Proud (Tamara Todevska song)

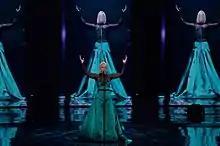
Todevska performing "Proud" during the dress rehearsal for the second semi-final. The dress reflections can be seen on the LED screens behind her.

The performance starts with Todevska subtly lighted, as the dress' reflections start to show. As the light hits Todevska's face, she started to choreograph hand gestures, which indicates confidence and power. When the first chorus hits, purple starts to come out from the bottom spotlights. In the bridge, the stage darkens again, with images of women and girls being shown on monochrome in the back screens. The second verse was highlighted with purple rays coming out from the gaps of the screens. In the second chorus, rays of white lighting flourished on the stage, with the progression of giving an uplifting atmosphere towards the ending. In the second semi-final, the lighting bloom was enhanced with subtle blue lighting from the screen gaps, but it was omitted in the grand final. The ending note was executed with Todevska shone under a wide spotlight, with the picture of her holding her daughter, Hana, shown on the screen.